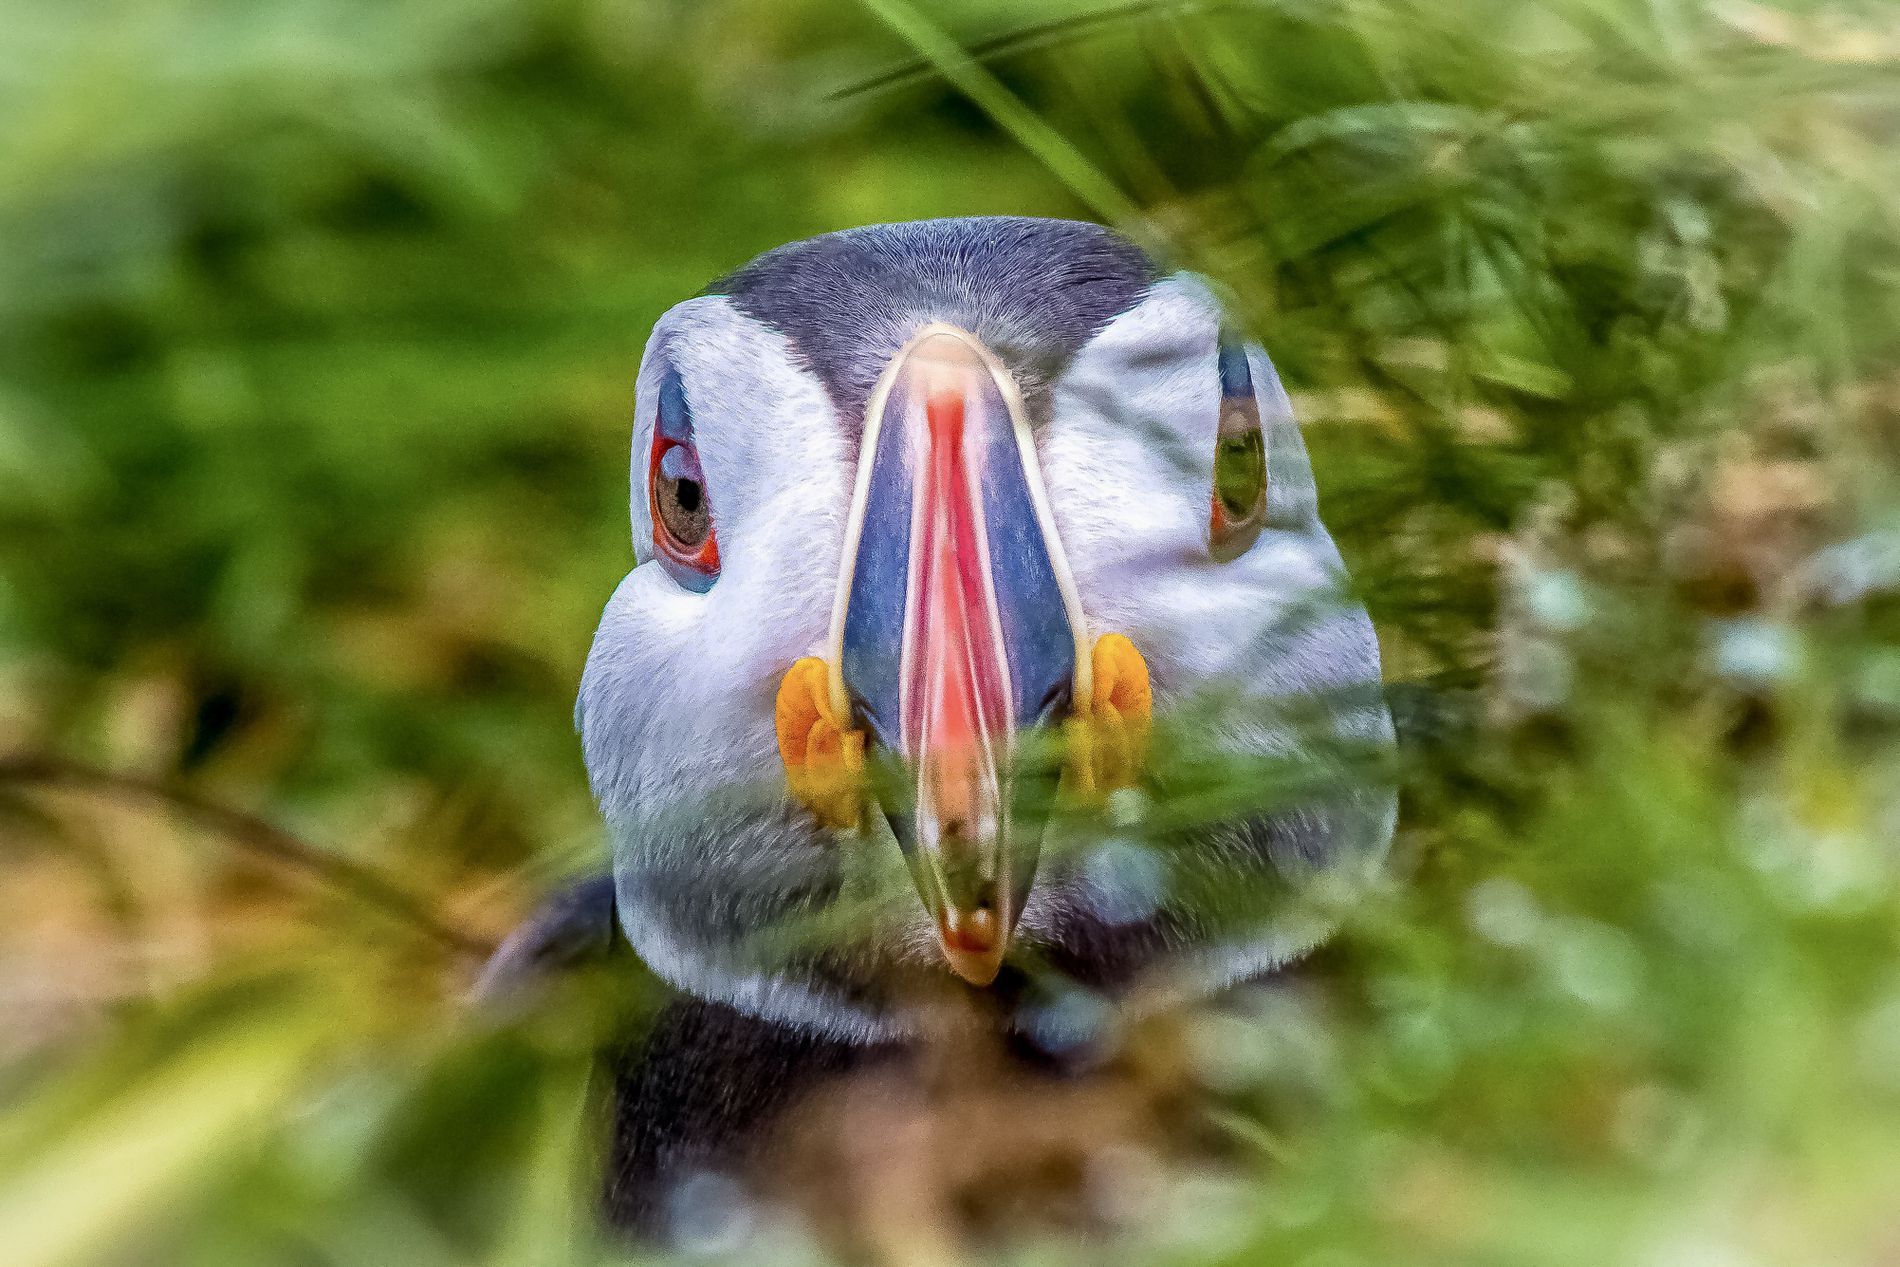
an Atlantic puffin in nature
The image is a view of an Atlantic puffin peeking through green foliage, with its colorful beak prominently visible. The puffin's face is centered, partly obscured by plants in the foreground.
A close-up shot shows a puffin looking directly at the camera from the dense undergrowth. Photography style Wildlife photograph. The color palette is Green, white, black, and orange. The mood is calm.
Labels: Animal, Beak, Bird, Puffin, blurry background
Camera: Canon Canon EOS 70D
Lens: EF75-300mm f/4-5.6
Aperture: F14
Exposure: 1/1600 sec
ISO: 1000
Focal length: 300